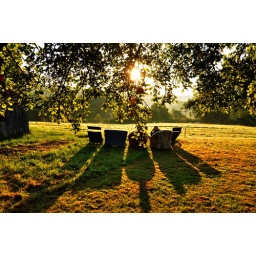
under the apple tree